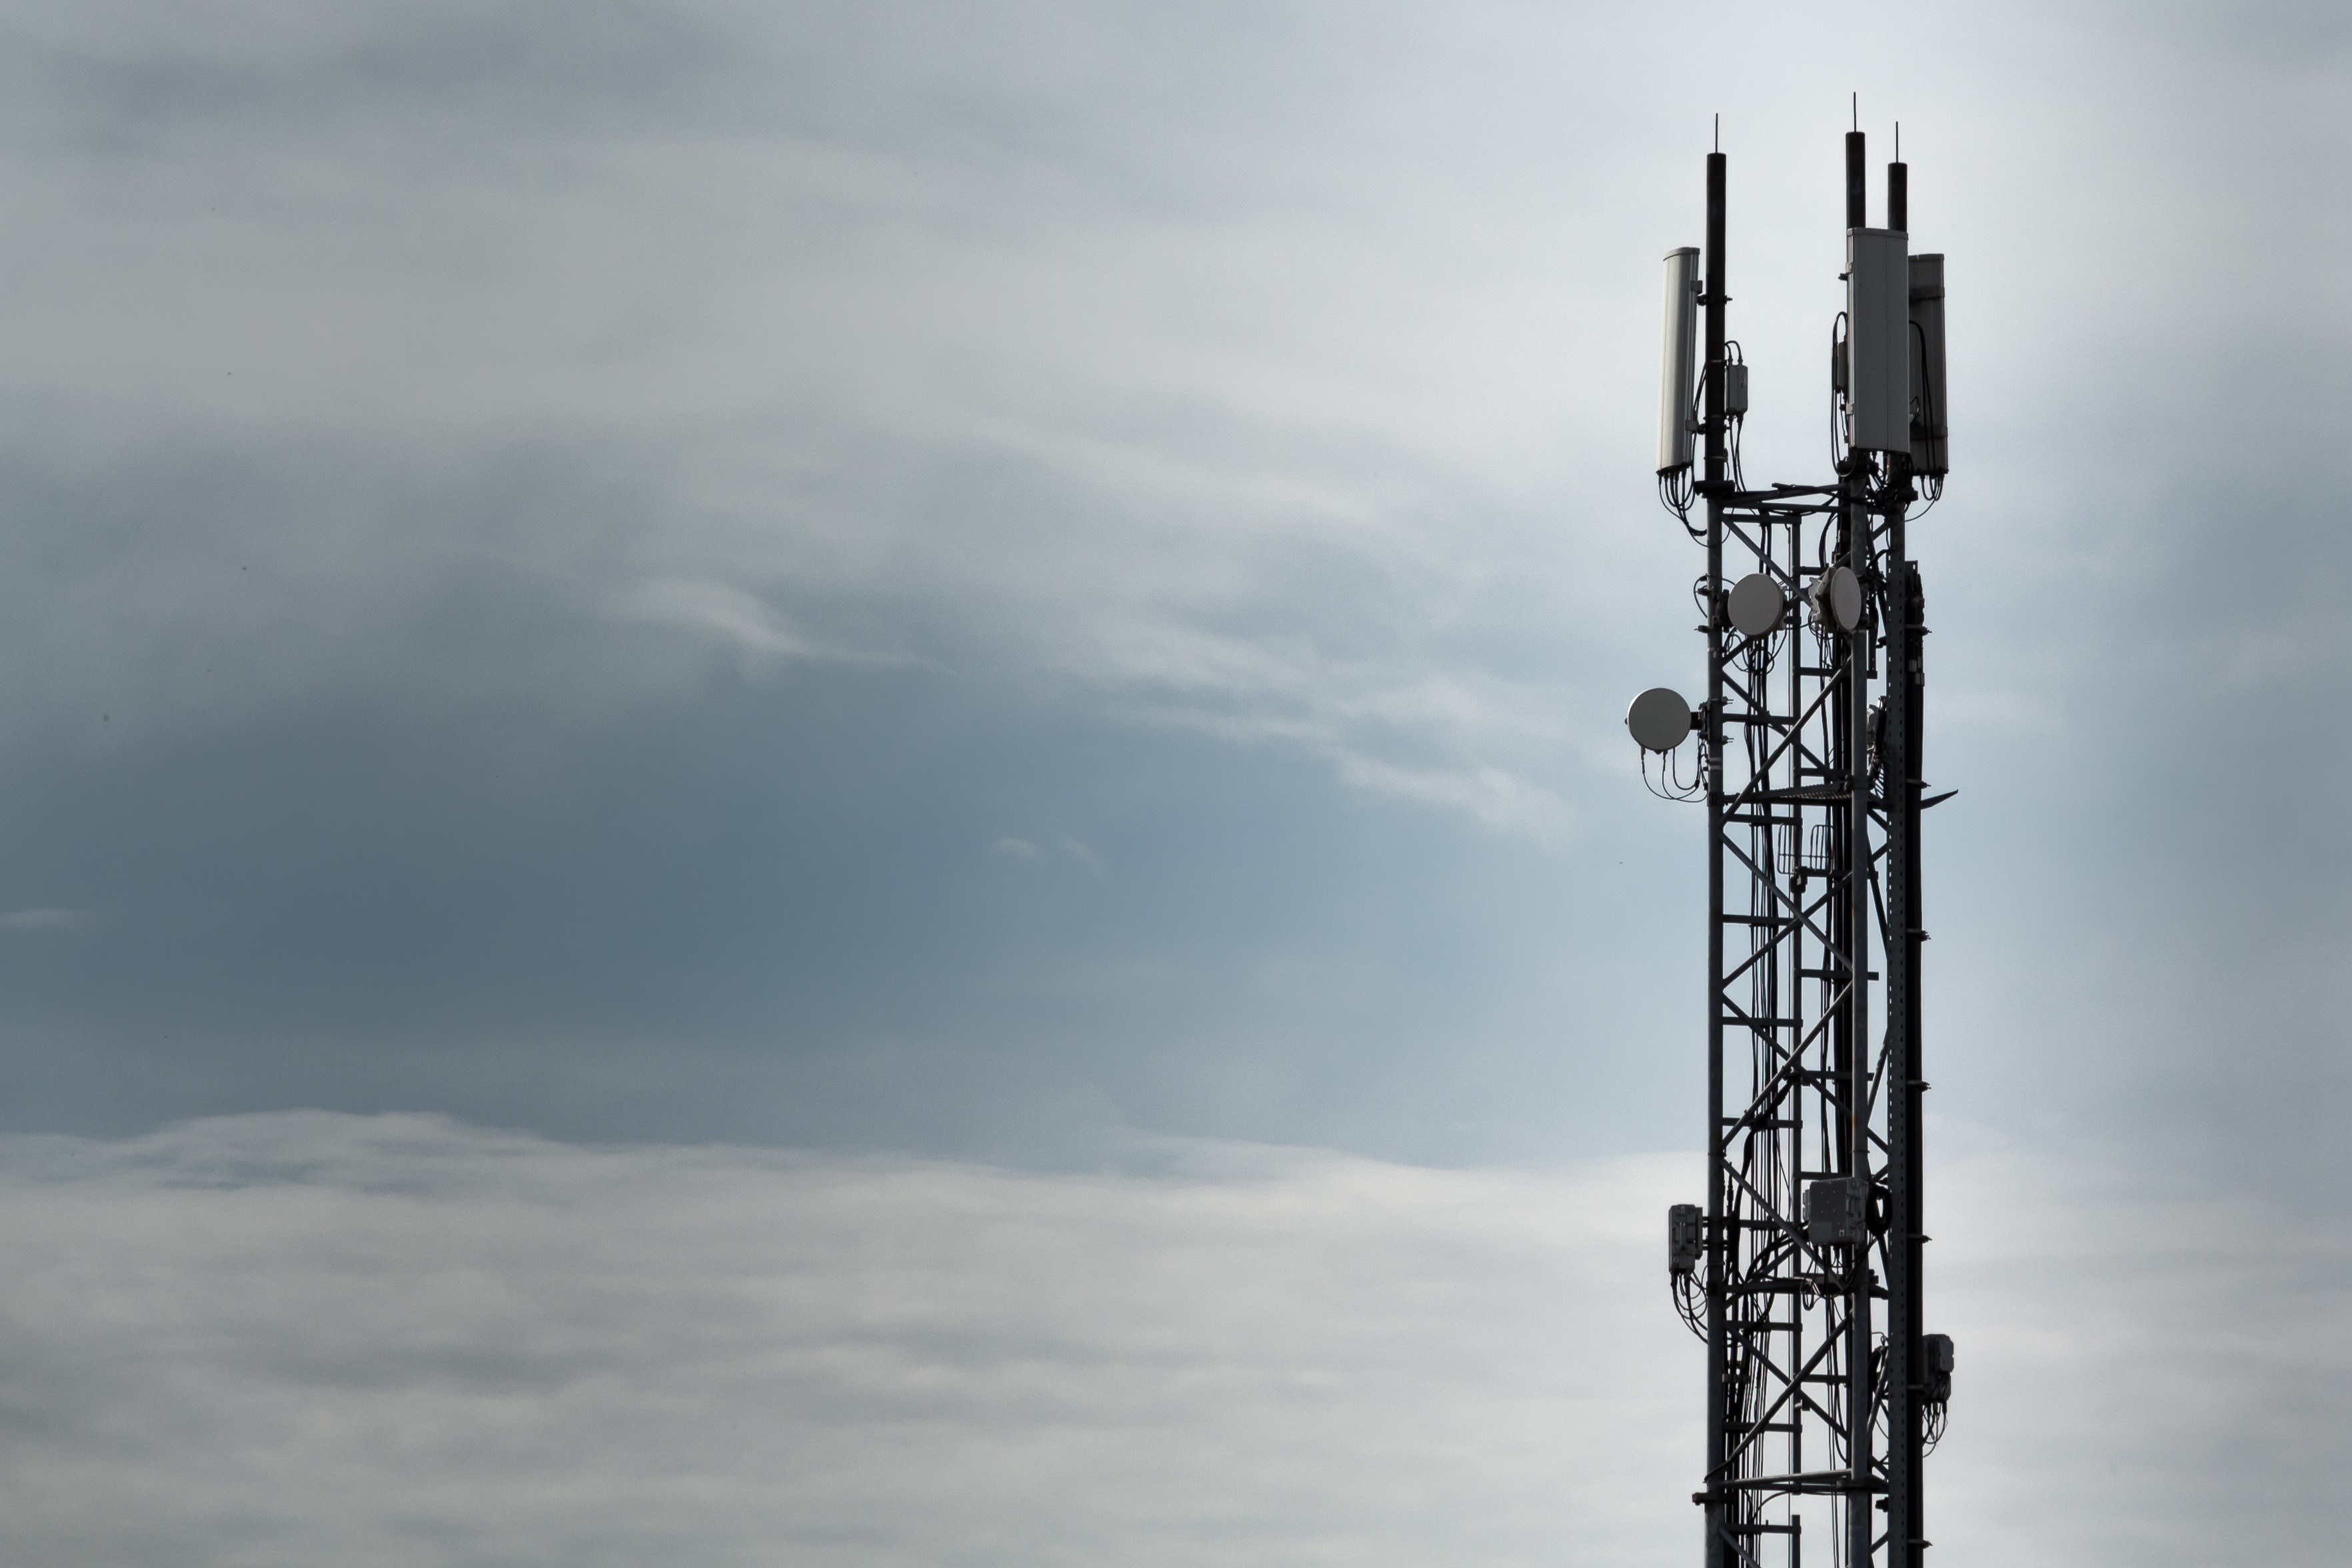
cloud, sky, wind, vehicle, tower, mast, electricity, energy, umts, transmission tower, transmitter, mobile network, mobile phone mast, 4g, mobile radio transmitters, 3g, atmosphere of earth, overhead power line, handynetz, mobile stations, 2g, lte